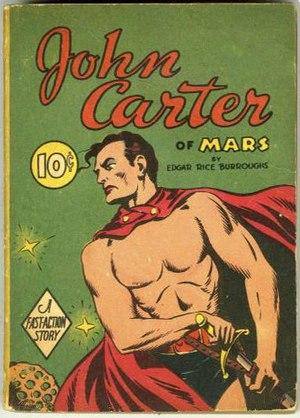
"John Carter de Mars est un recueil de nouvelles basées sur le personnage de John Carter créé par Edgar Rice Burroughs, onzième et dernier livre du Cycle de Mars qui se déroule sur Barsoom. Le livre, qui suit Llana de Gathol, est constitué de deux nouvelles : John Carter and the Giant of Mars, écrit par John ""Jack"" Coleman Burroughs, fils de E.R. Burroughs qui aurait revu et finalisé l'histoire et Skeleton Men of Jupiter.